Androgyny (song)

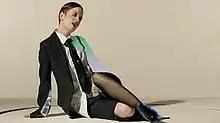
An androgynous Shirley Manson in the "Androgyny" video.

The music video for "Androgyny" was directed by Don Cameron over a three-day London studio shoot commencing August 20, 2001. The video was produced by Tsunami/Method Films and its visual effects overseen by Smoke & Mirrors. Collaborating on the music video were top hair / make-up / stylists, British '60s airbrush artist Peter Barry and digital matte artists.